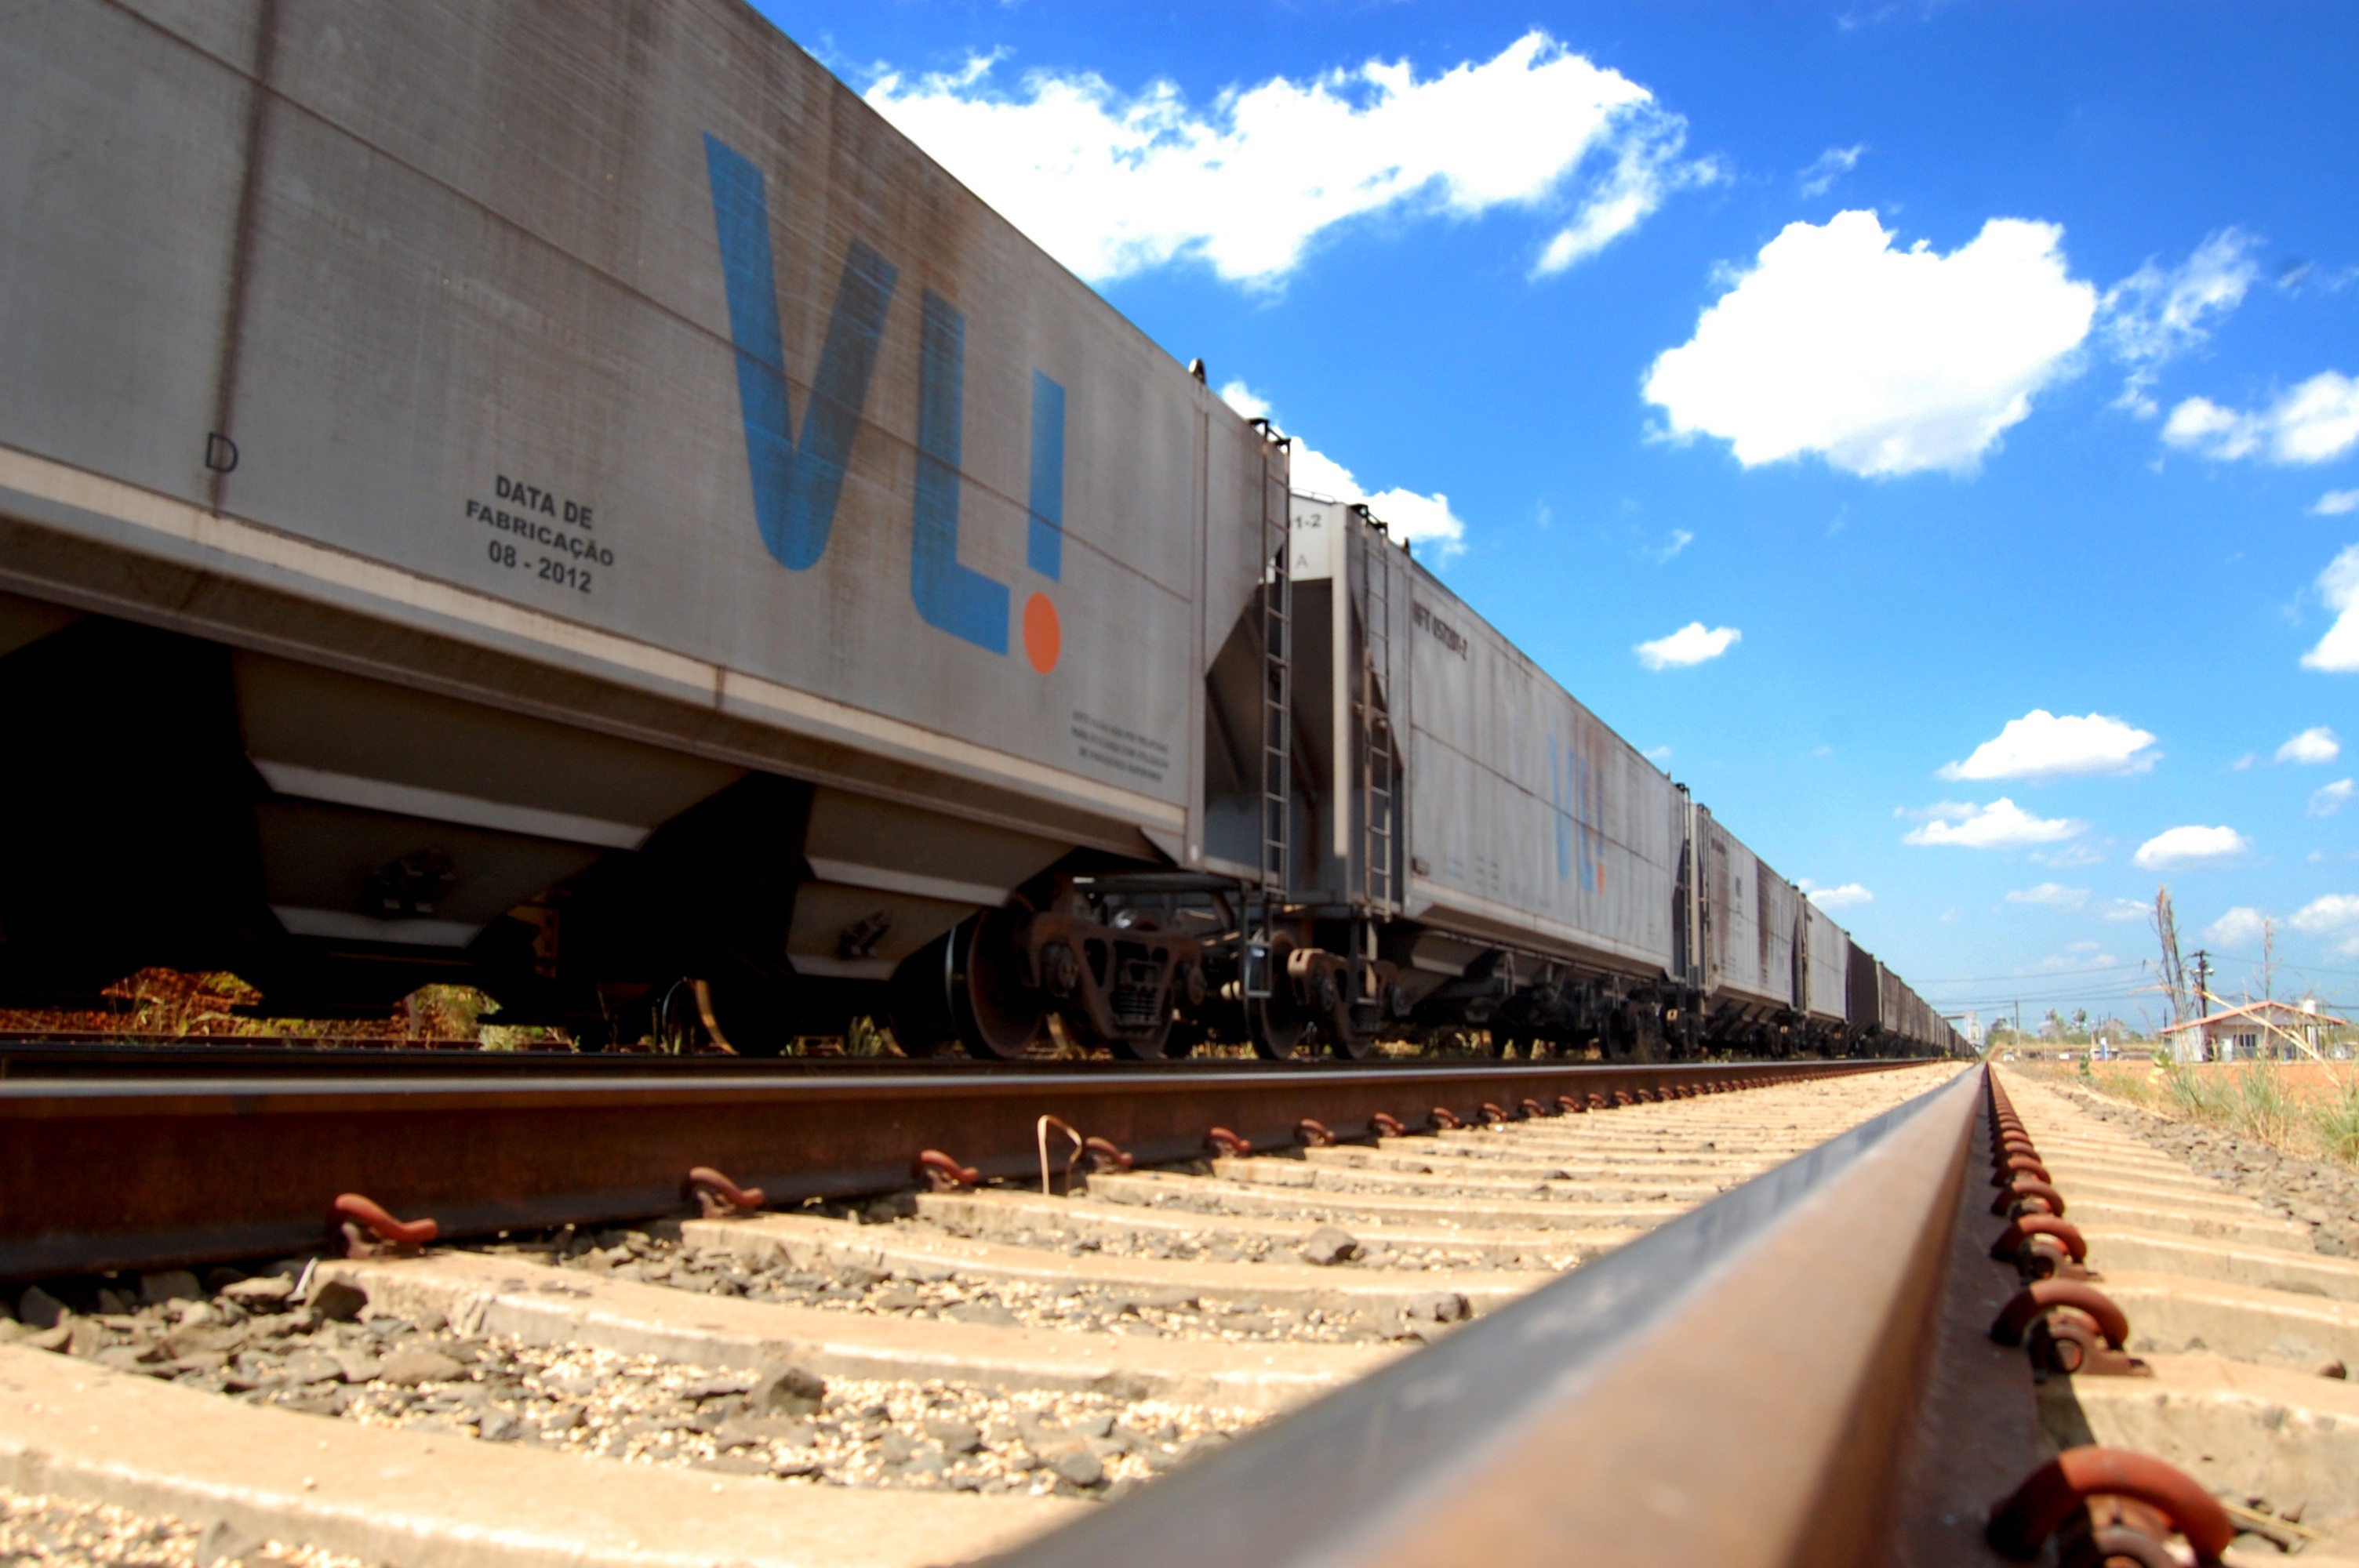
track, train, transport, vehicle, public transport, locomotive, rail transport, logistics, maranh o, rolling stock, railroad car